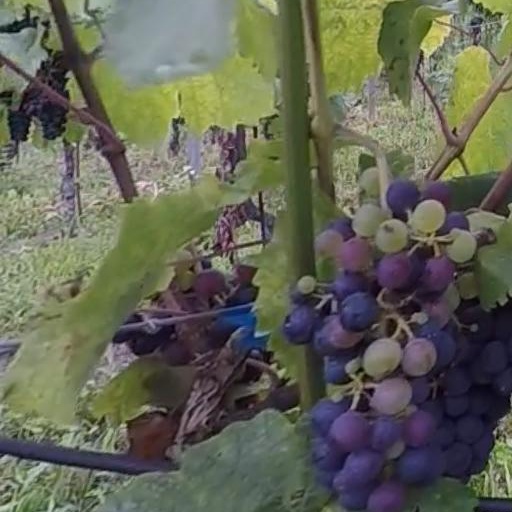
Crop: grape